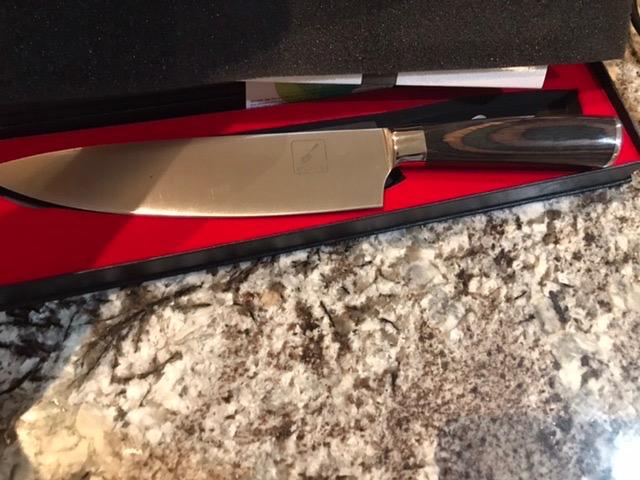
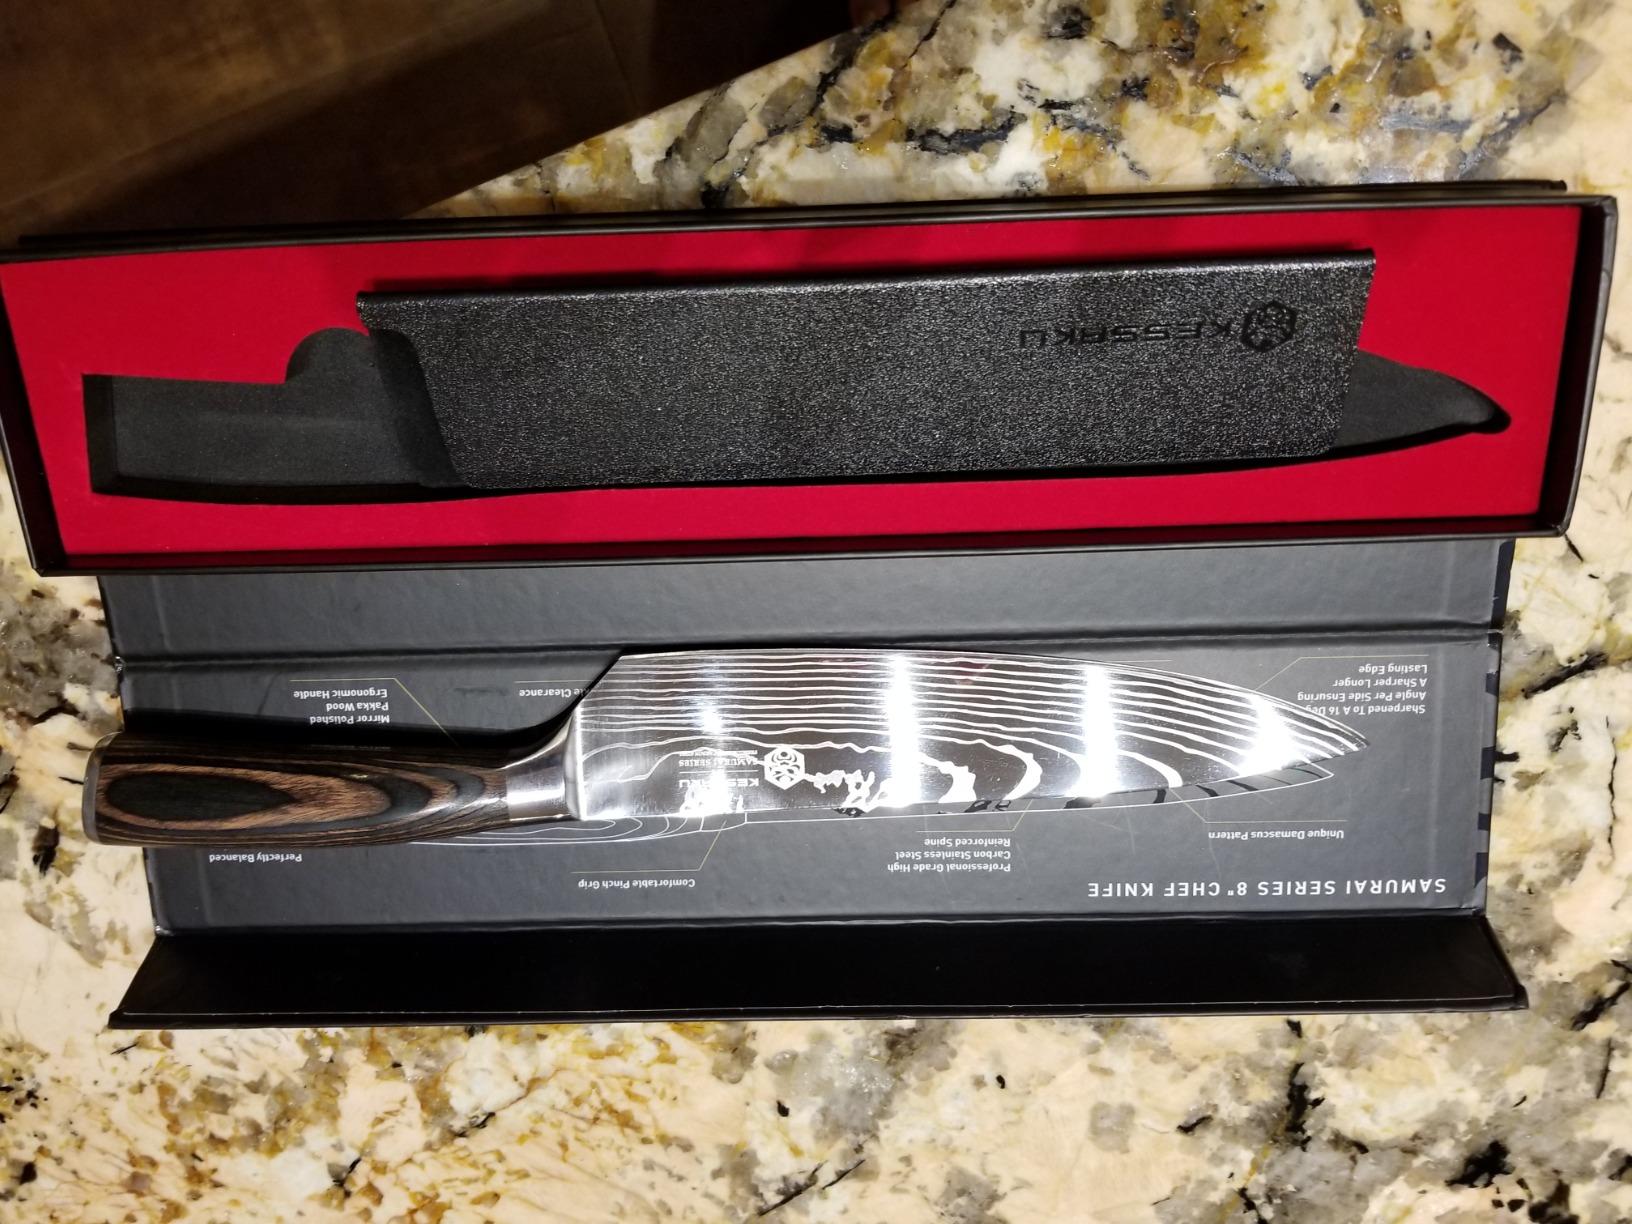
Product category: items_knife
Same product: no